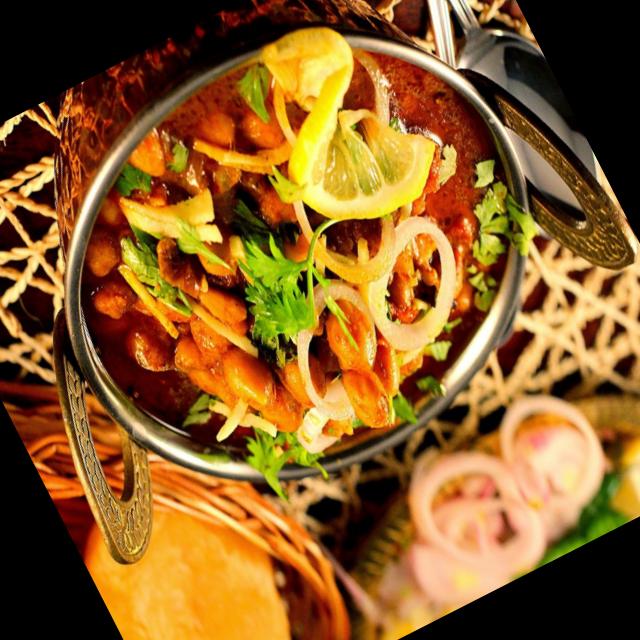
Dish: chole